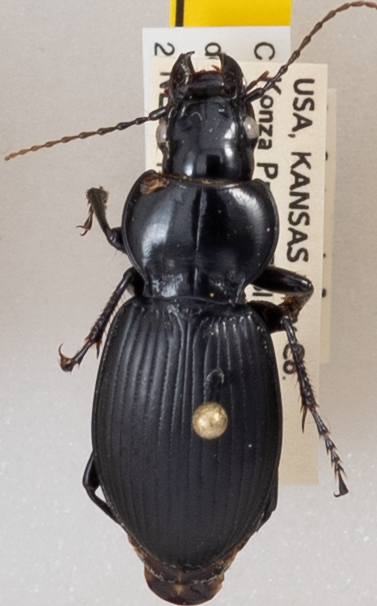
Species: Cyclotrachelus sodalis colossus
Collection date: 2020-07-13
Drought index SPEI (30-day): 0.24
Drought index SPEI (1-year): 0.71
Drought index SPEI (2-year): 2.09